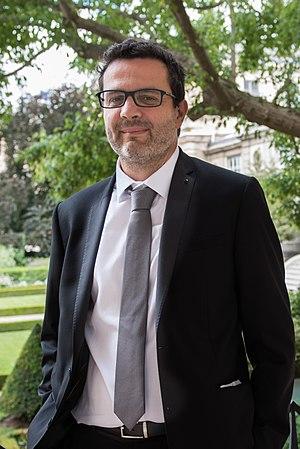
Philippe Chassaing dans le jardin des Quatre colonnes du palais Bourbon en 2017.
Cet article dresse, par ordre alphabétique, la liste des 577 députés français de la XVᵉ législature de la Cinquième République, ouverte le 21 juin 2017.
Philippe Chassaing est un homme politique français né à Albi. Il est le député de la 1ʳᵉ circonscription de la Dordogne depuis les élections législatives de 2017.